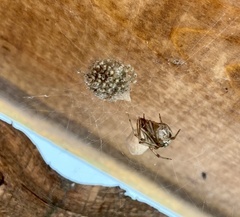
Species: Parasteatoda_tepidariorum